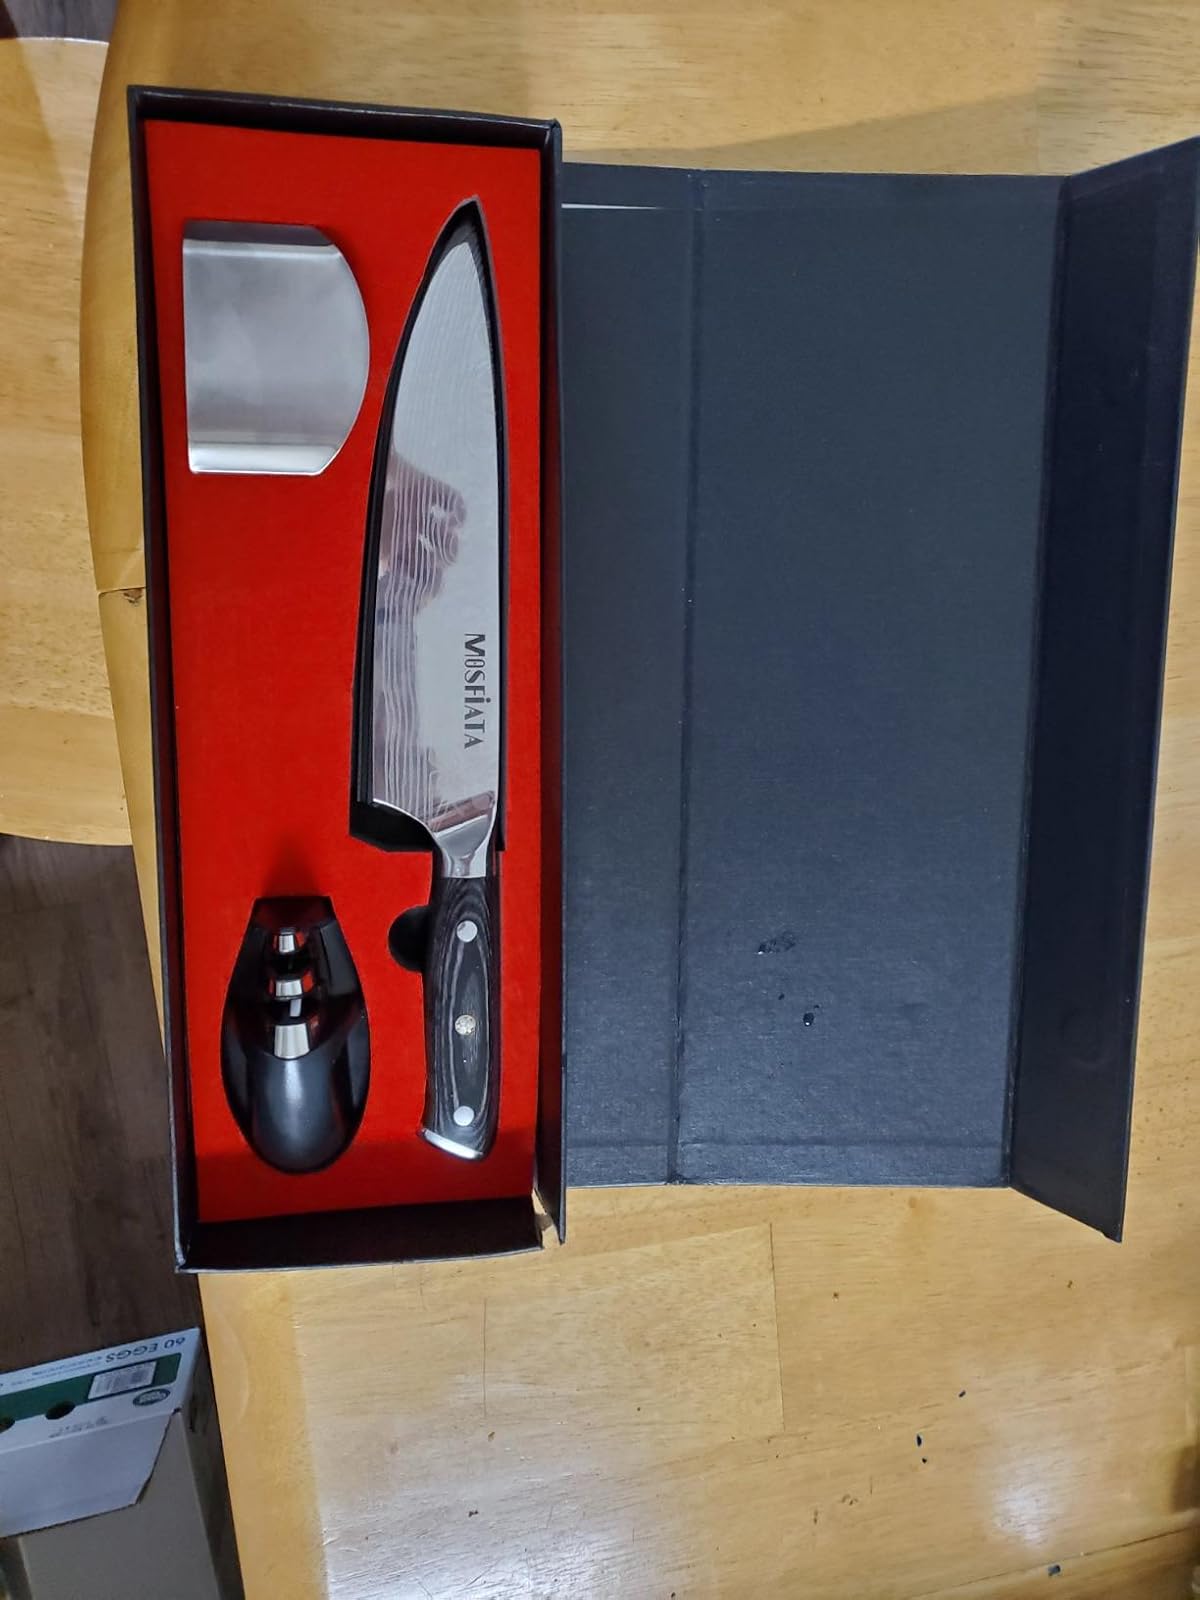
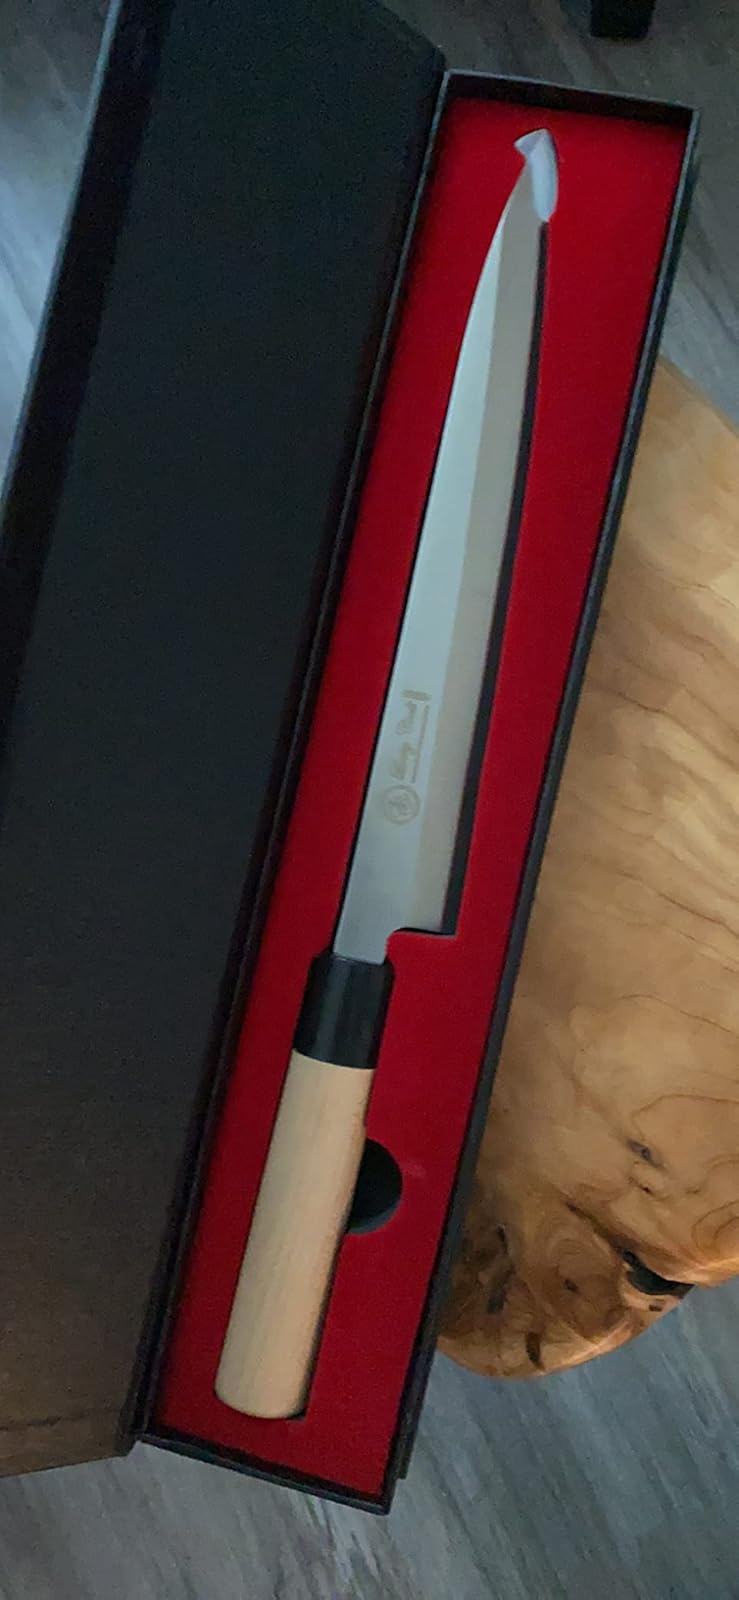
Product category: items_knife
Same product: no